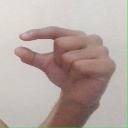
अक्षर: ग